Leevi Madetoja

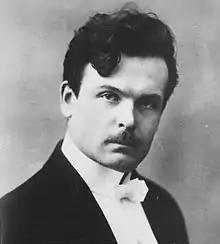
Friend and fellow composer, Toivo Kuula, who encouraged Madetoja's early travels to France

The 17 December 1918 premiere of the Second Symphony under Kajanus's baton was extraordinarily well received. Katila, for example, proclaimed Madetoja's latest work to be "the most remarkable achievement in our music since the monumental series of Sibelius". (Upon his mother's death in 1934, Madetoja retroactively dedicated the Second Symphony to her.) Around this time, Madetoja also published in "Lumikukkia" magazine a piece for solo piano, originally titled "Improvisation in Memory of my Brother Yrjö". In 1919, Madetoja expanded the piece into a three-movement suite, renaming it "The Garden of Death", Op. 41, and removing the reference to his brother; the suite shares melodic motifs with the Second Symphony.